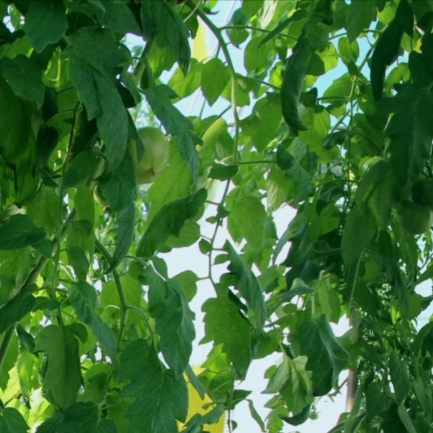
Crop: tomato